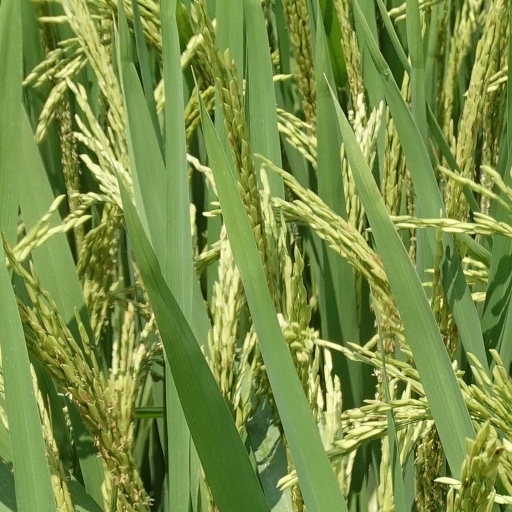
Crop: rice